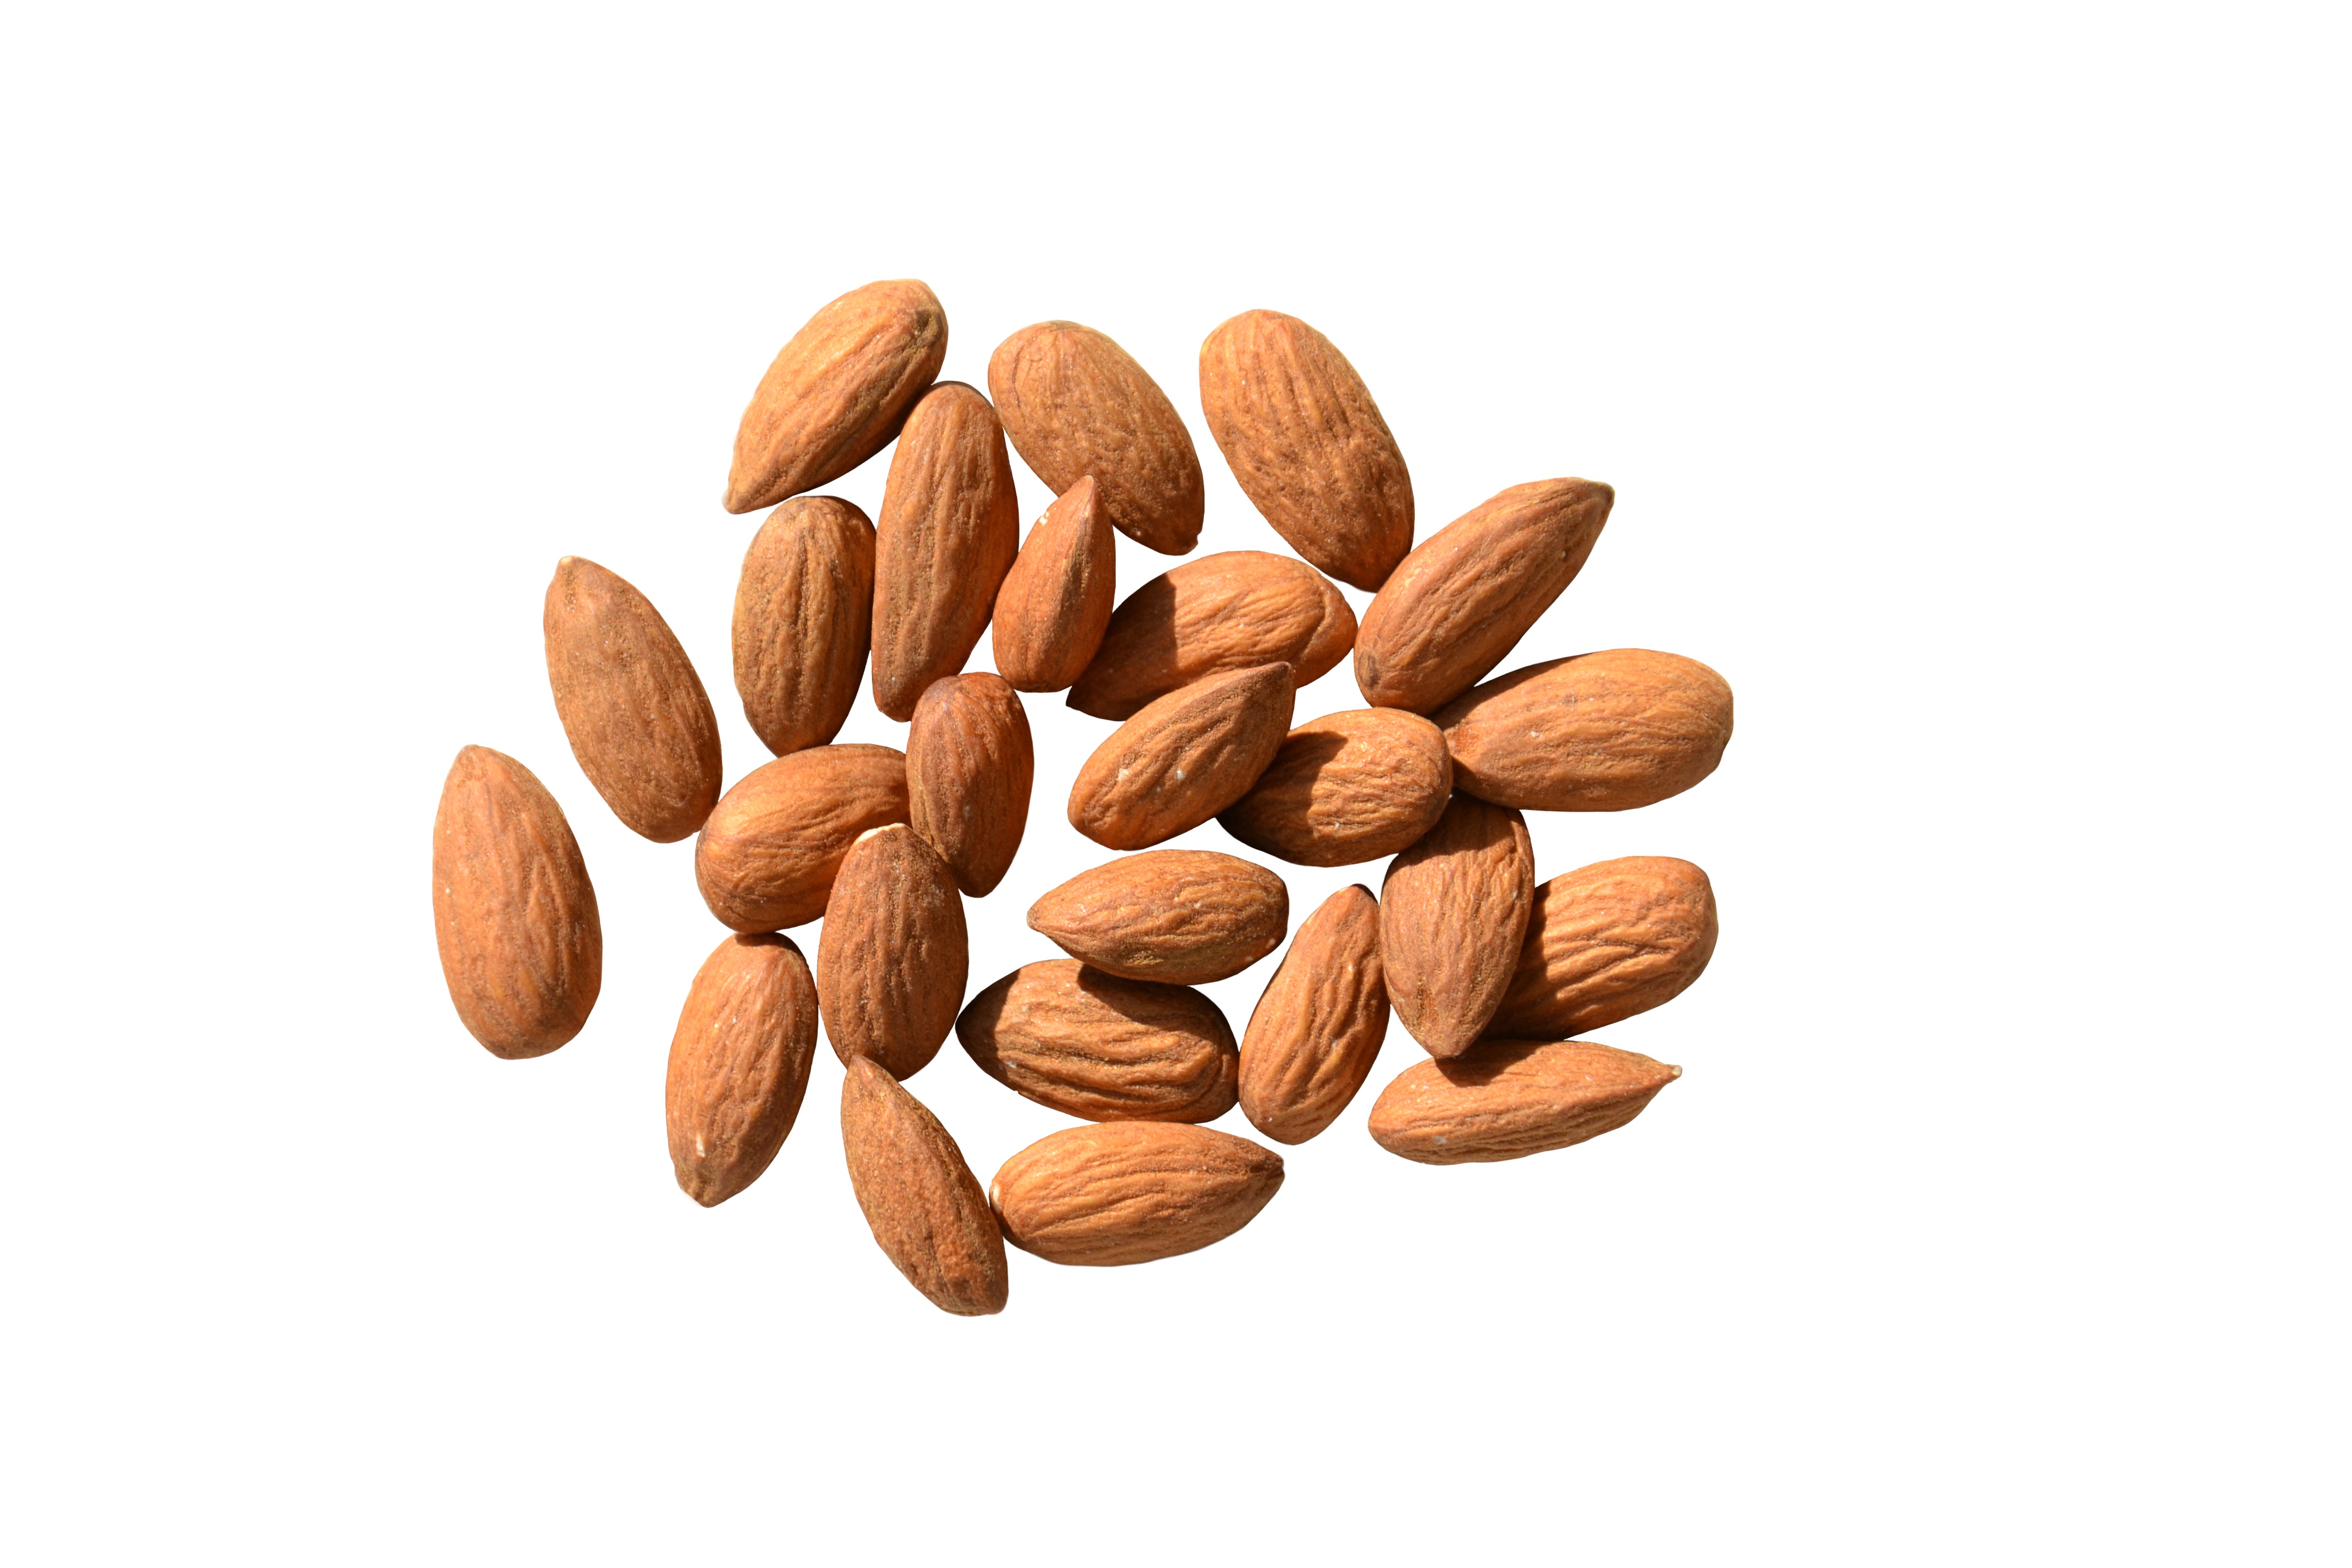
plant, fruit, food, spice, produce, brown, nut, almond, nuts, diet, healthy eating, products, medicinal plant, flavor, vegetarianism, white background, flowering plant, useful, rose family, nutrients, almond oil, grass family, land plant, nuts seeds